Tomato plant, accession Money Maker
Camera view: tilt-top (135 deg); turntable rotation: 60 degrees
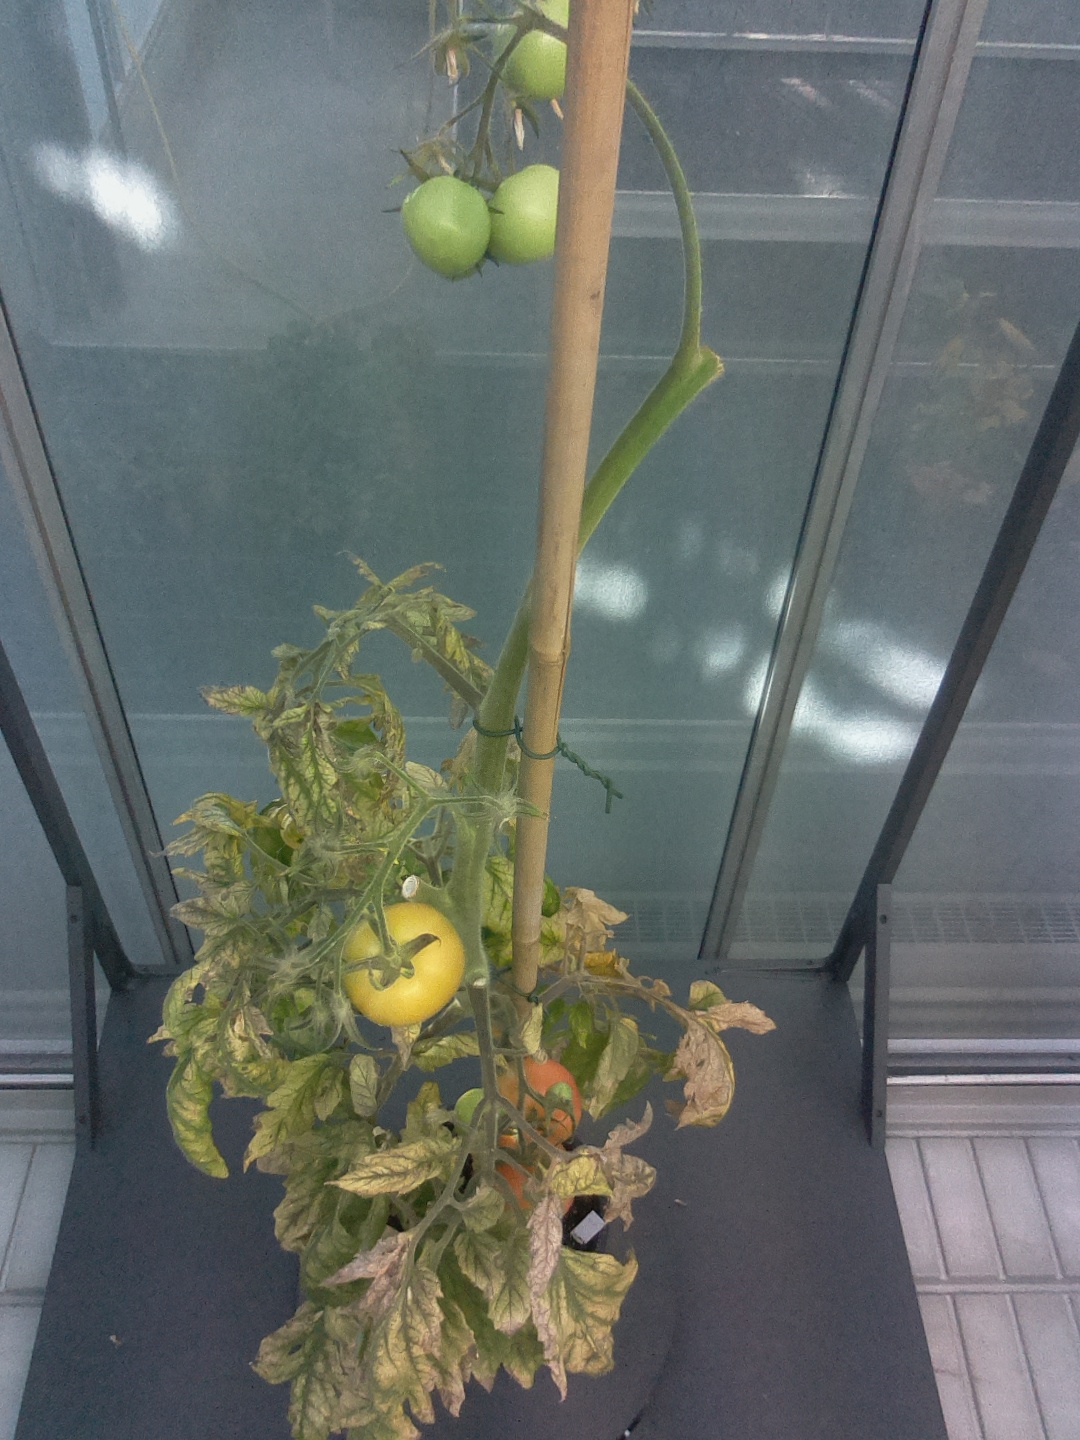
BBCH growth stage 82: 20%-30% of fruits show typical fully ripe color